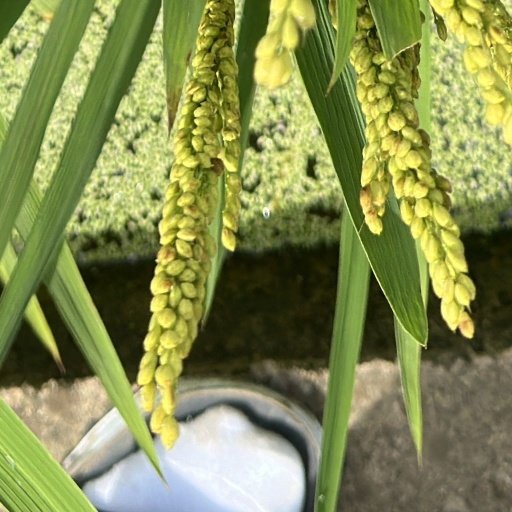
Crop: rice